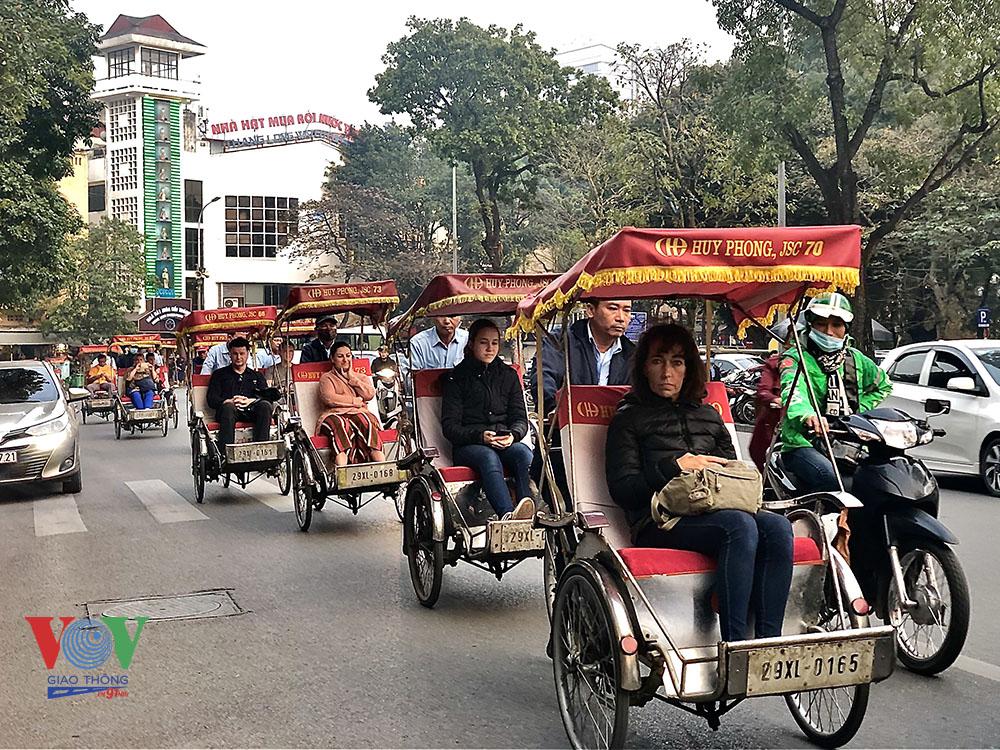
trên đường phố đang có những chiếc xích lô di chuyển